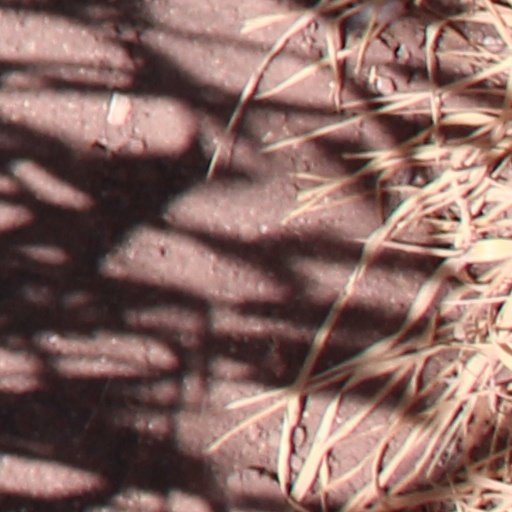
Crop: wheat